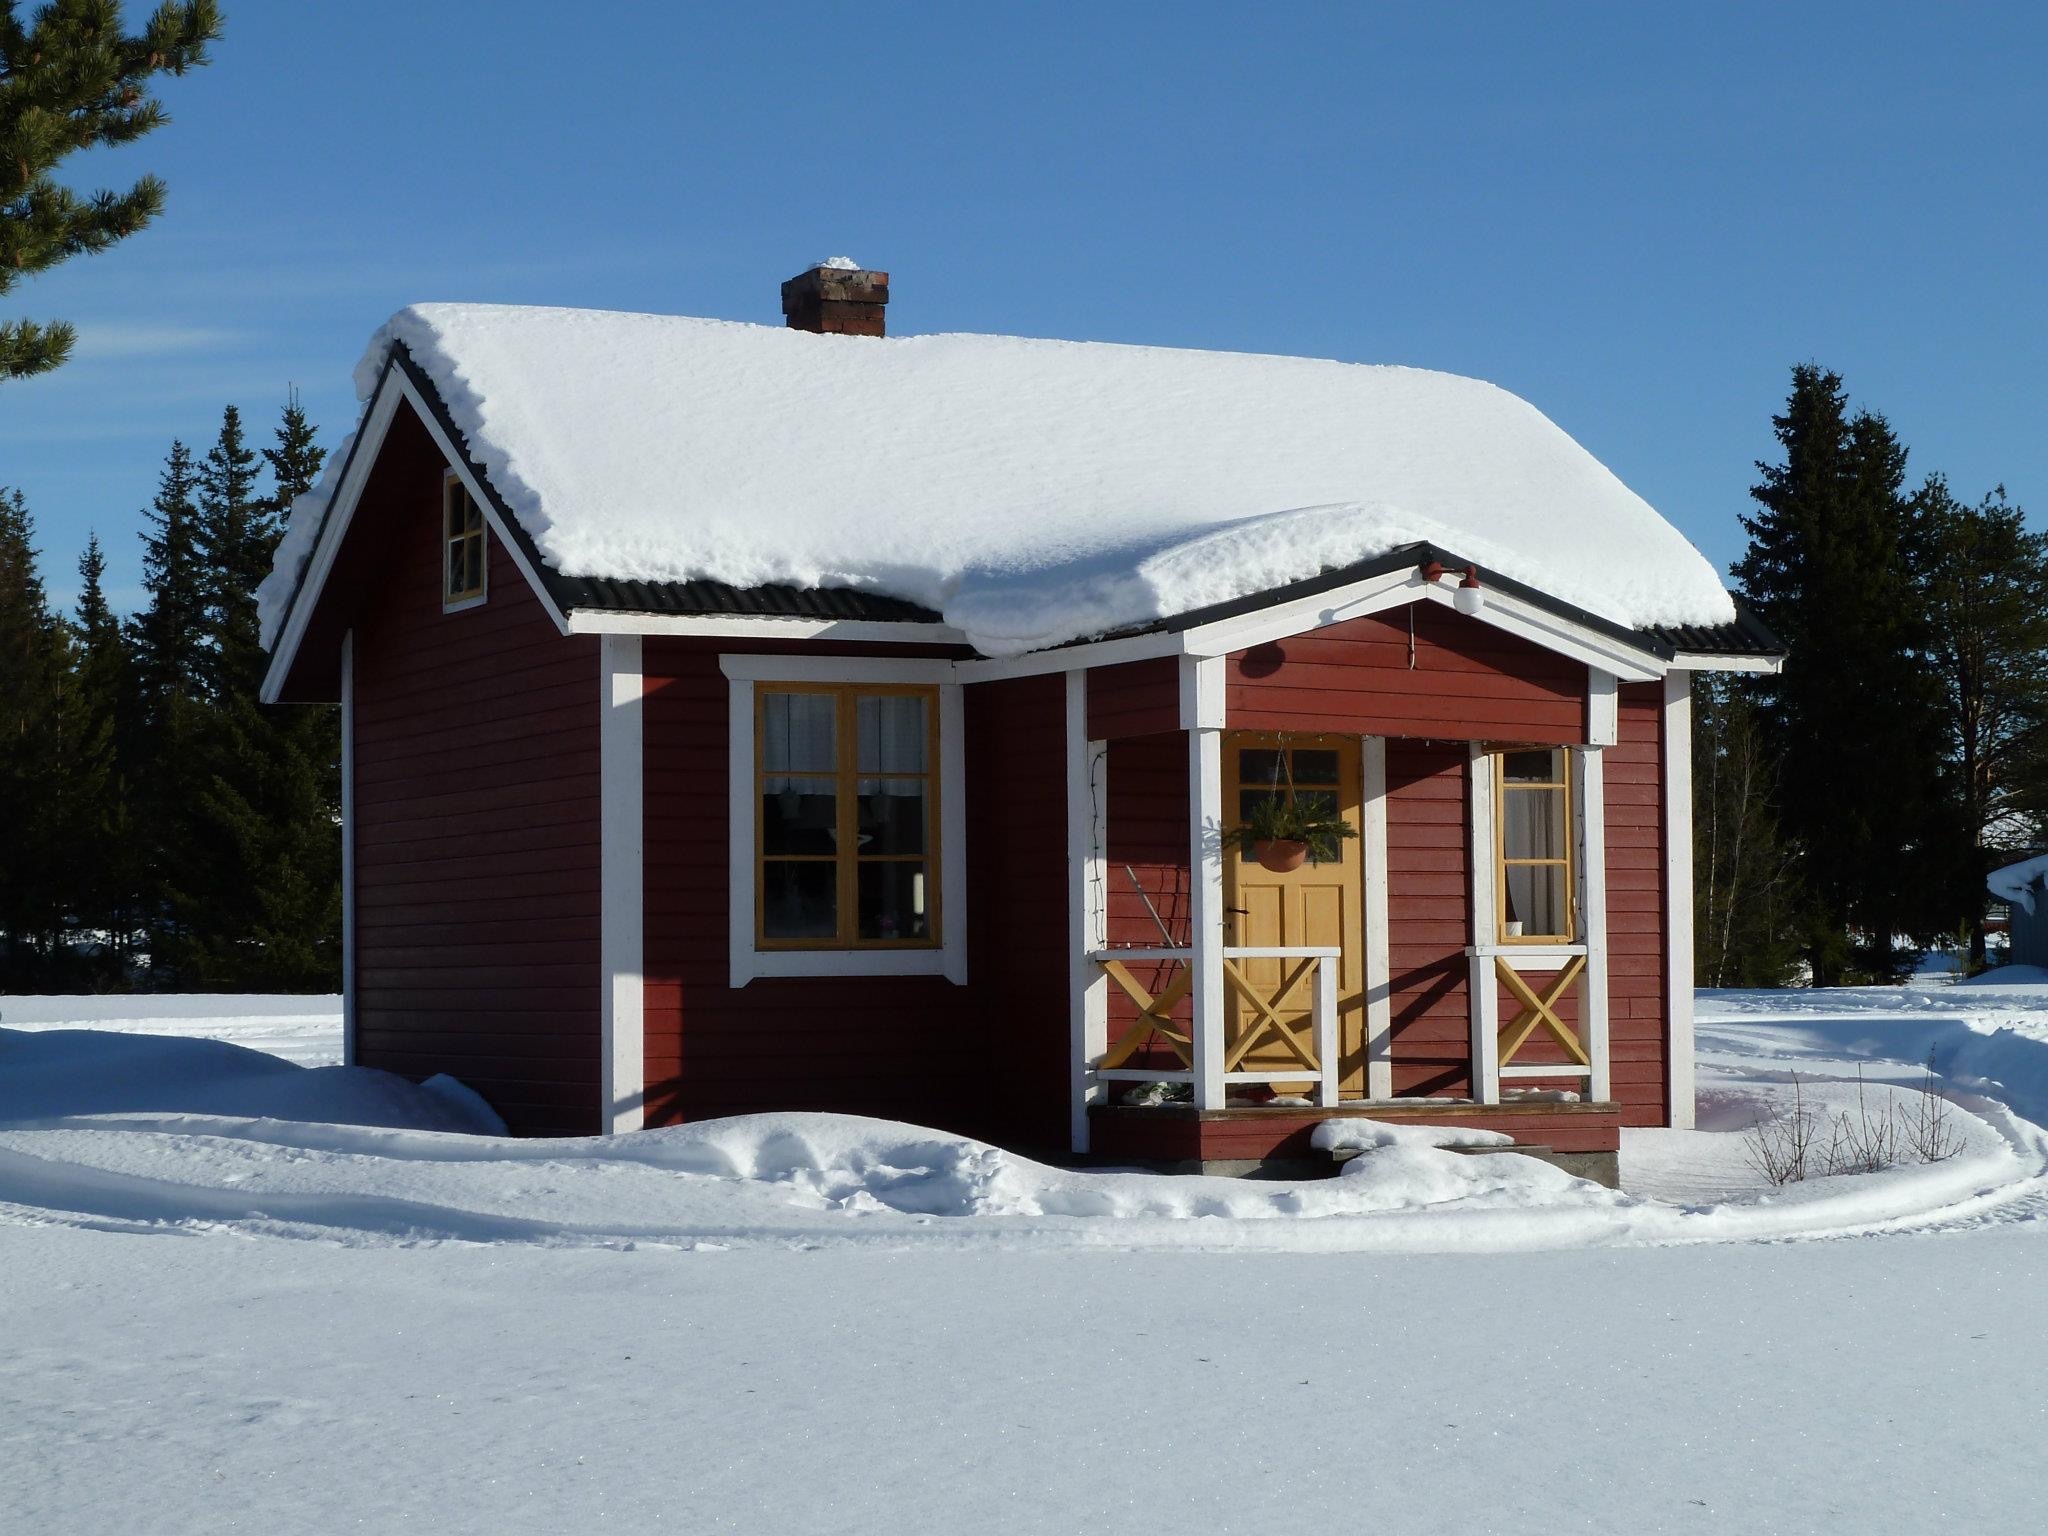
snow, winter, architecture, sky, house, building, home, cottage, weather, facade, property, blue, residential, arctic, season, housing, estate, log cabin, norway, scandinavia, gingerbread house, residential area, ice hotel